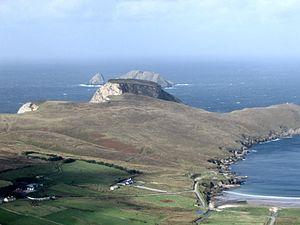
Erris est une baronnie au nord-ouest du comté de Mayo en Irlande, de plus de 1 050 km². La majeure partie de son territoire est couvert de marais en zones montagneuses. Ses frontières nord et ouest sont formées par la mer. Belmullet et Bangor Erris sont les villes principales. Le nom d'Erris provient de la langue irlandaise 'Iar Ros' signifiant 'promontoire de l'ouest'. À l'ouest, se trouvent le sauvage Océan Atlantique et les baies de Broadhaven et Sruth Fada Conn. Encore plus à l'ouest, la baie de Blacksod. Ses côtes les plus élevées sont les péninsules de Doohoma, Mullet, Erris Head, le Dún Chiortáin et le Dún Chaocháin et Benwee Head.